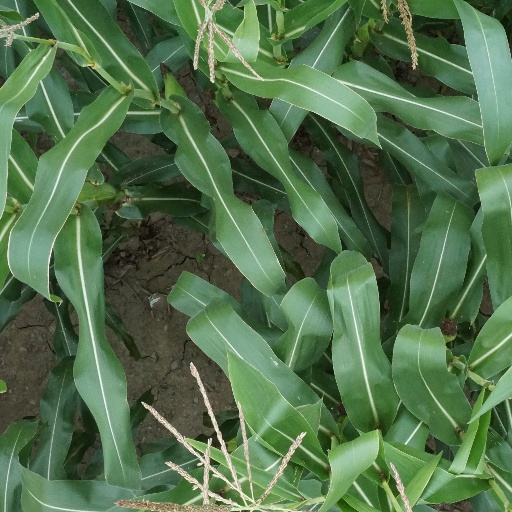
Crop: maize; corn